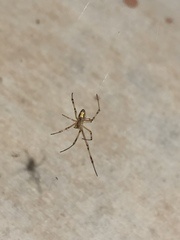
Species: Lactrodectus_hesperus